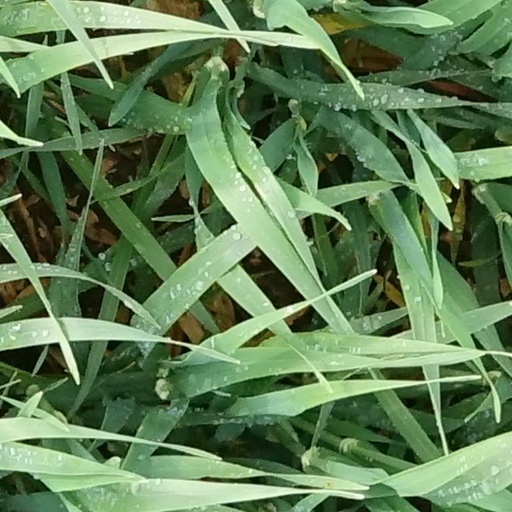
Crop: wheat